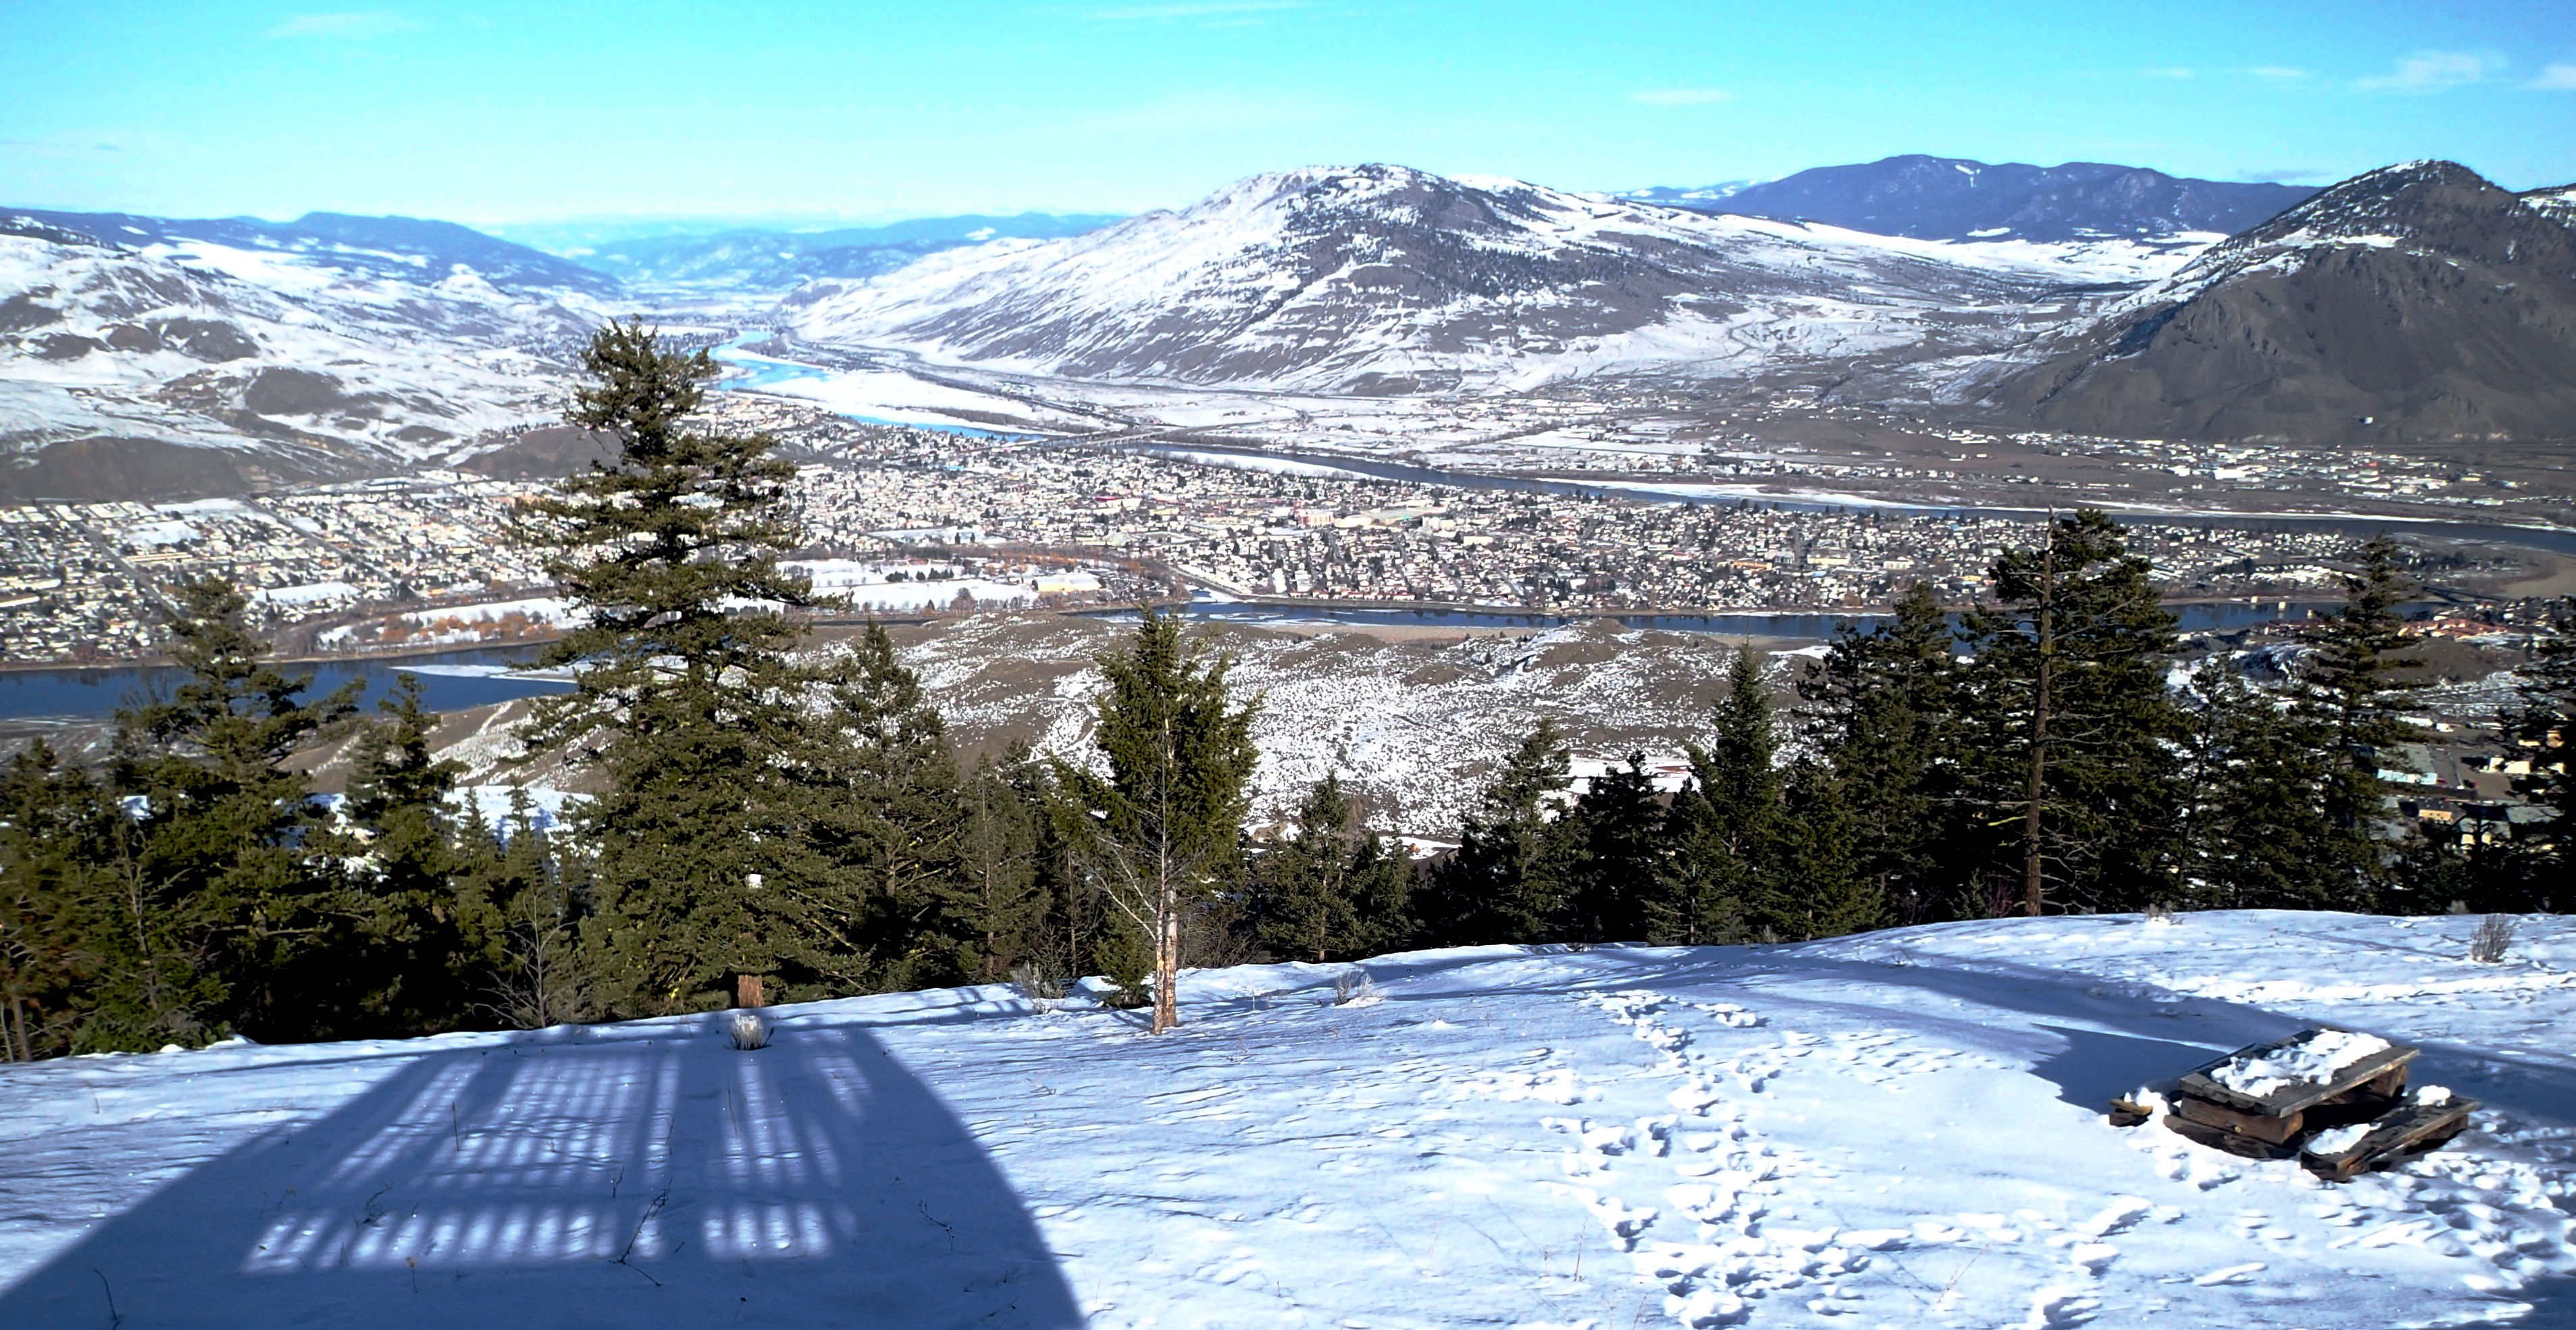
mountain, snow, winter, mountain range, weather, season, ridge, resort, alps, piste, mountainous landforms